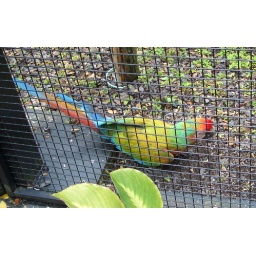
This bird would talk to us while we were standing near the aviary. It was loud too!